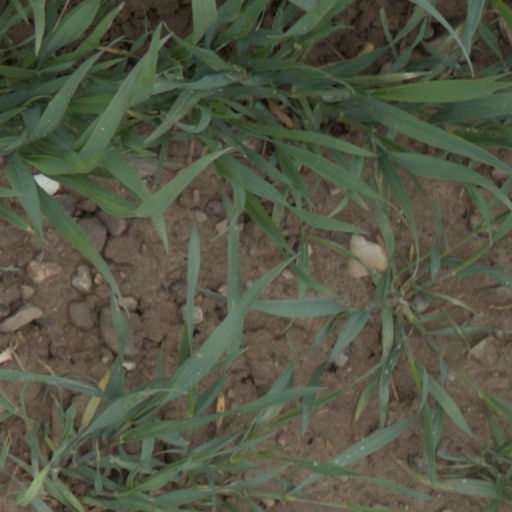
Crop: wheat